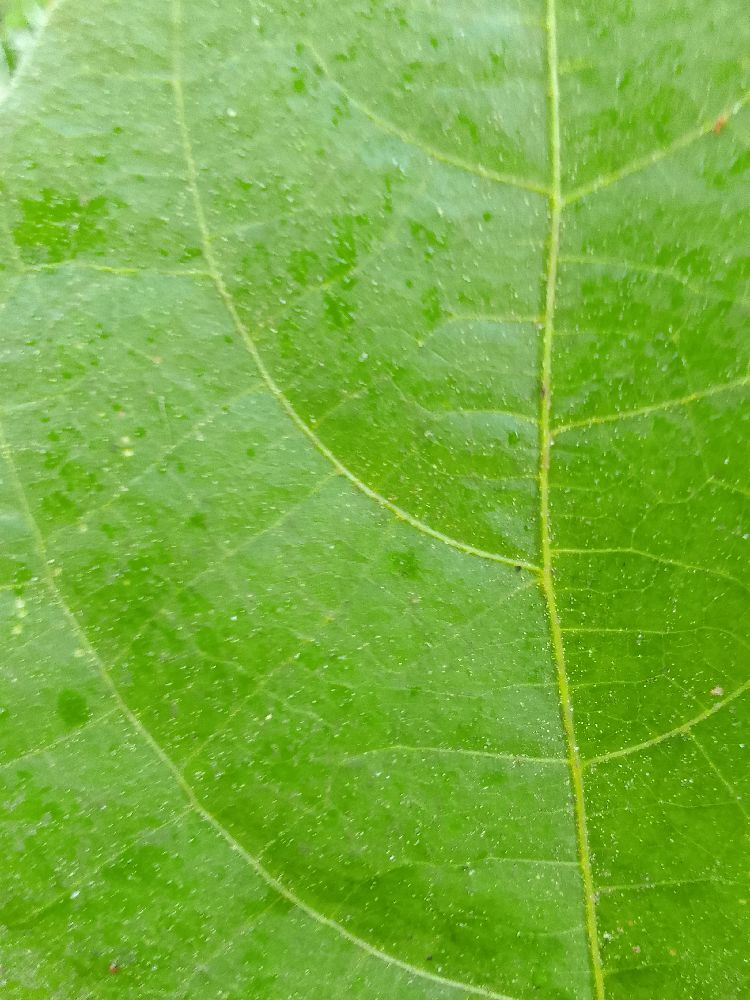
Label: healthy